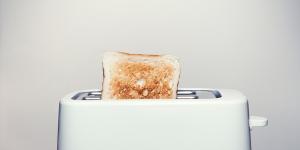
mejores tostadoras de pan